Sounding rocket

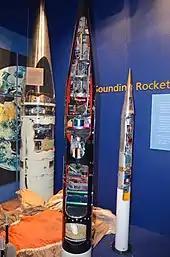
Sample payloads for sounding rockets

The basic elements of a modern sounding rocket are a solid-fuel rocket motor and a science payload. In certain sounding rockets the payload may even be nothing more than a smoke trail as in the Nike Smoke which is used to determine wind directions and strengths more accurately than may be determined by weather balloons. Or a sounding rocket such as the Nike-Apache may deposit sodium clouds to observe very high altitude winds. Larger, higher altitude rockets have multiple stages to increase altitude and/or payload capability. The freefall part of the flight is an elliptic trajectory with vertical major axis allowing the payload to appear to hover near its apogee. The average flight time is less than 30 minutes; usually between five and 20 minutes. The rocket consumes its fuel on the first stage of the rising part of the flight, then often separates and falls away, leaving the payload to complete the arc, sometimes descending under a drag source such as a small balloon or a parachute.